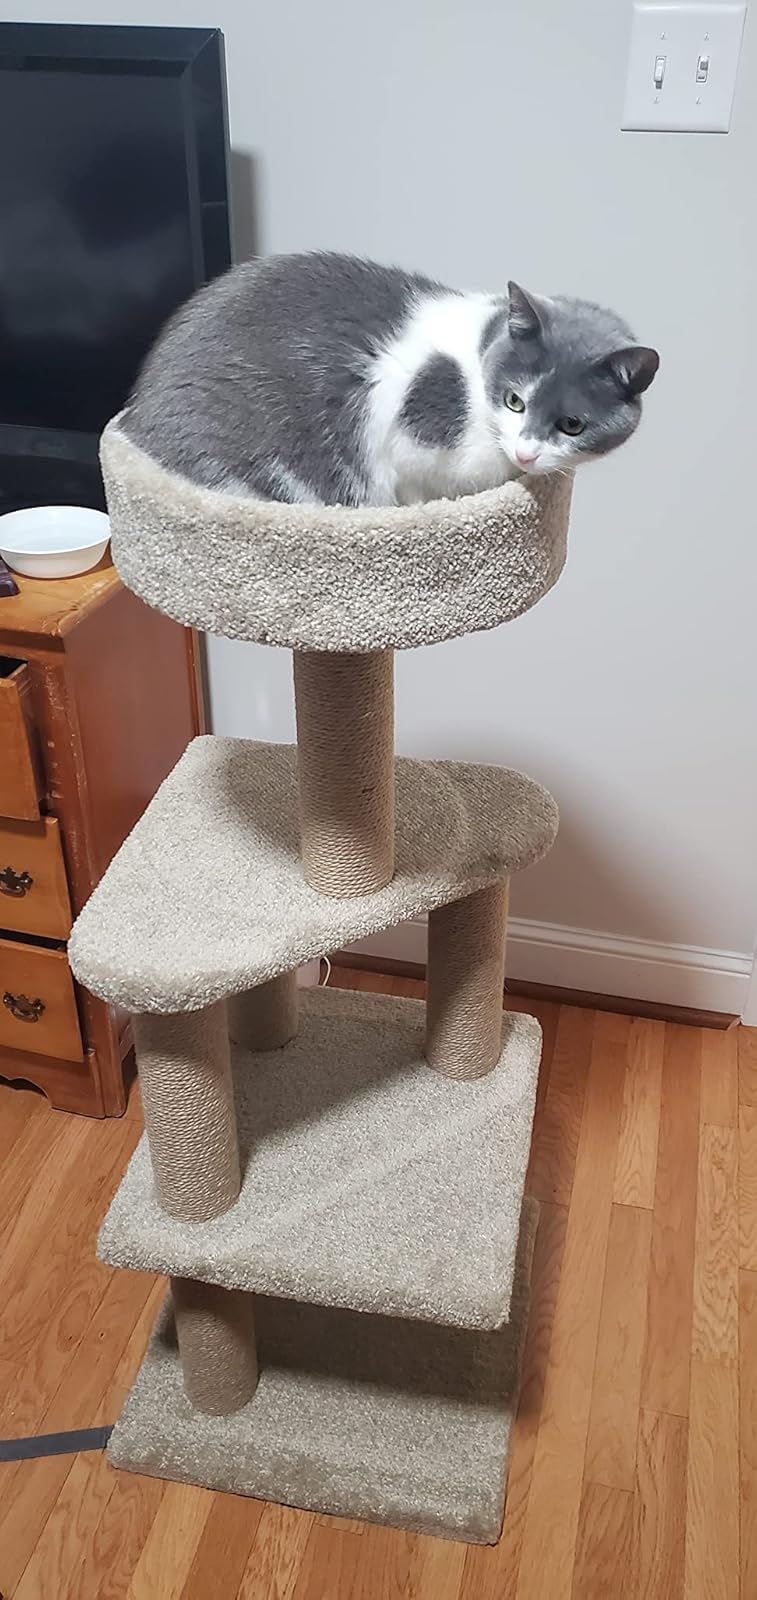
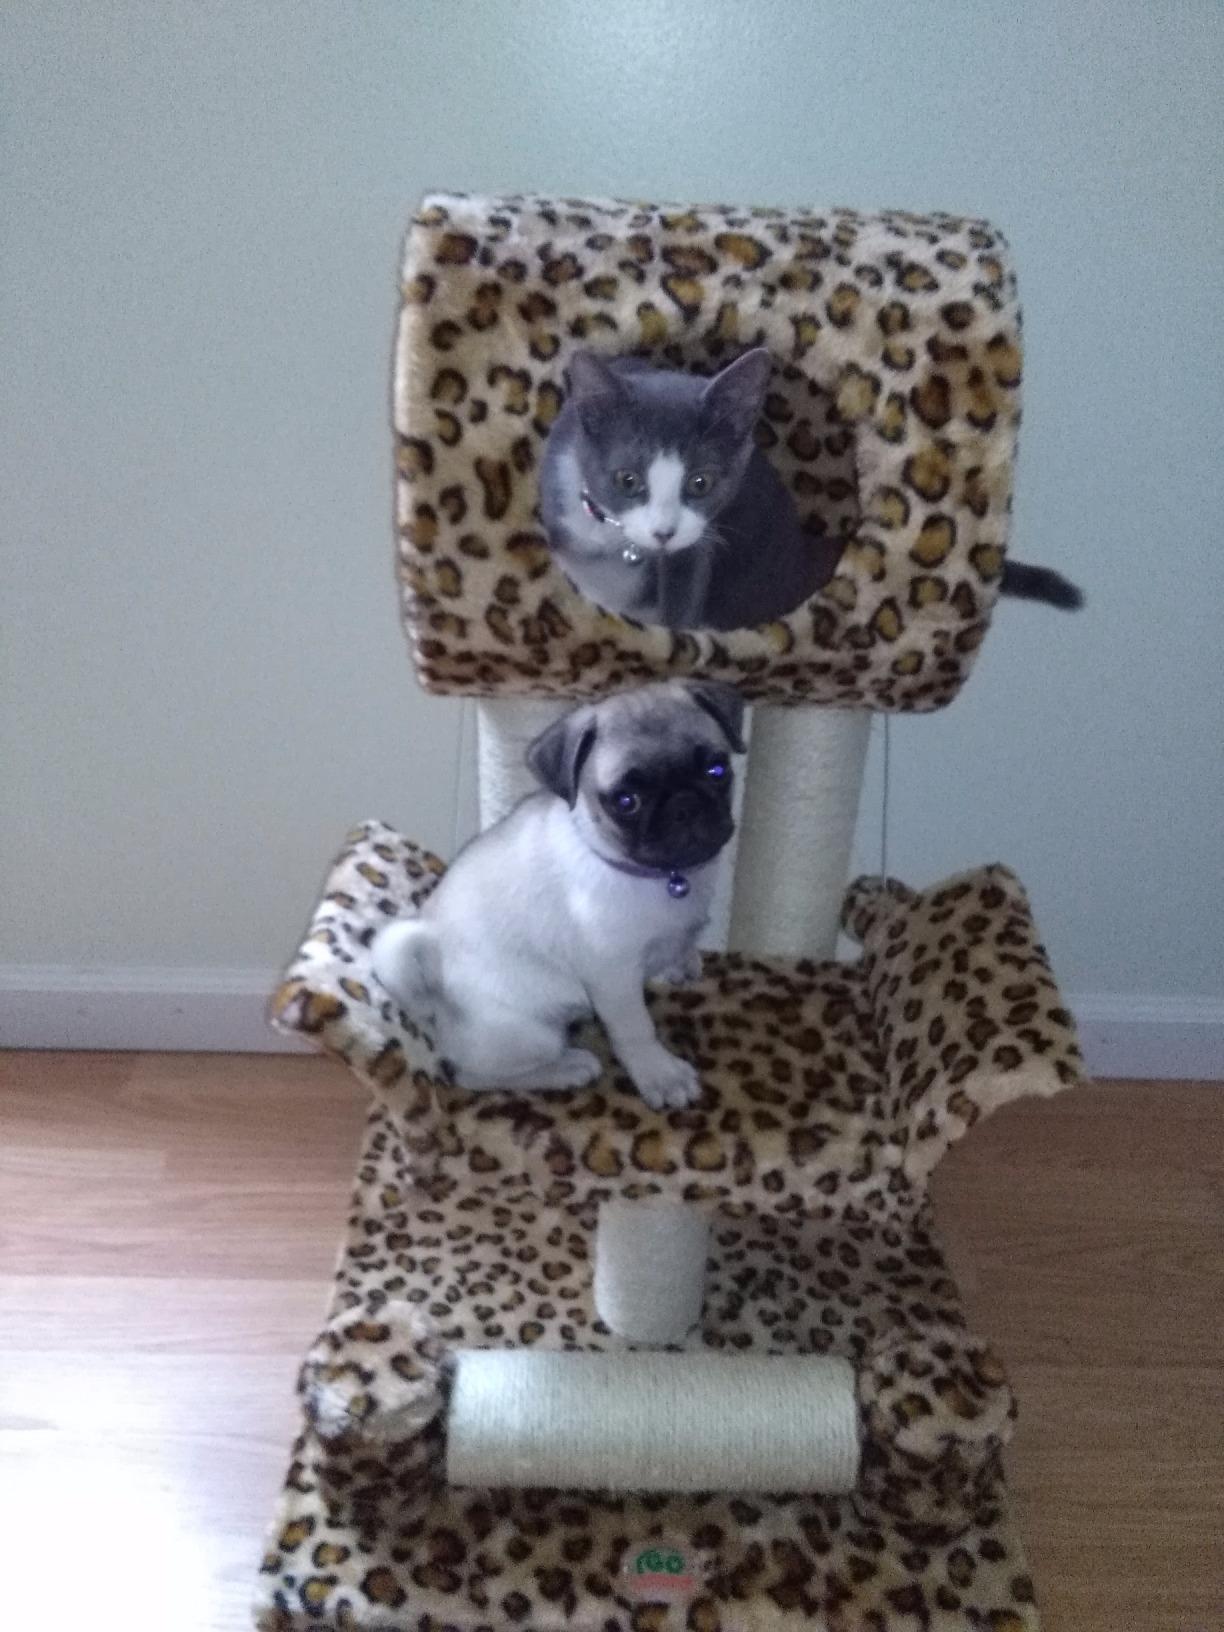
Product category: items_cat tree
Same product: no